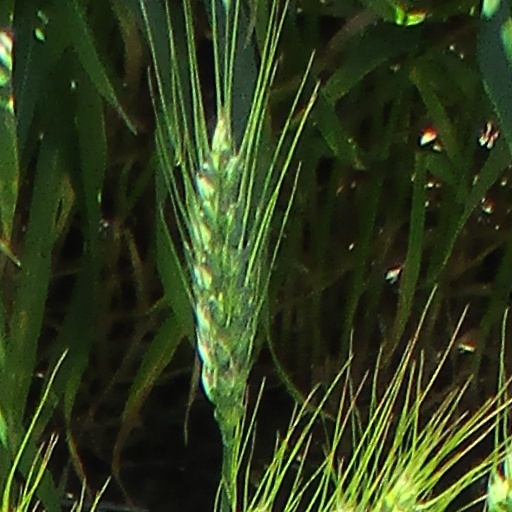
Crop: wheat